Drew Brees

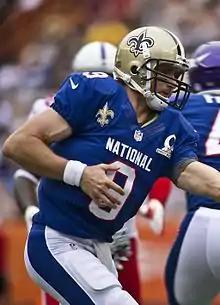
Brees at the 2013 Pro Bowl

Brees's individual statistics led to numerous accolades, including a Pro Bowl selection, the Maxwell Football Club's Bert Bell Award, and runner-up in voting for the AP MVP, Offensive Player of the Year, and First-team All-Pro awards. He finished the season with a completion percentage of 70.62, establishing a new NFL record.